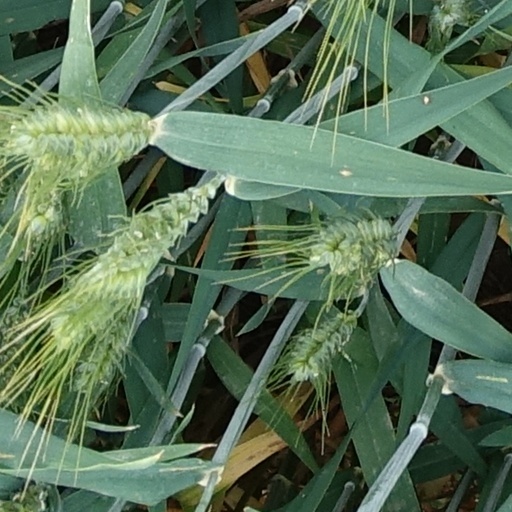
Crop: wheat